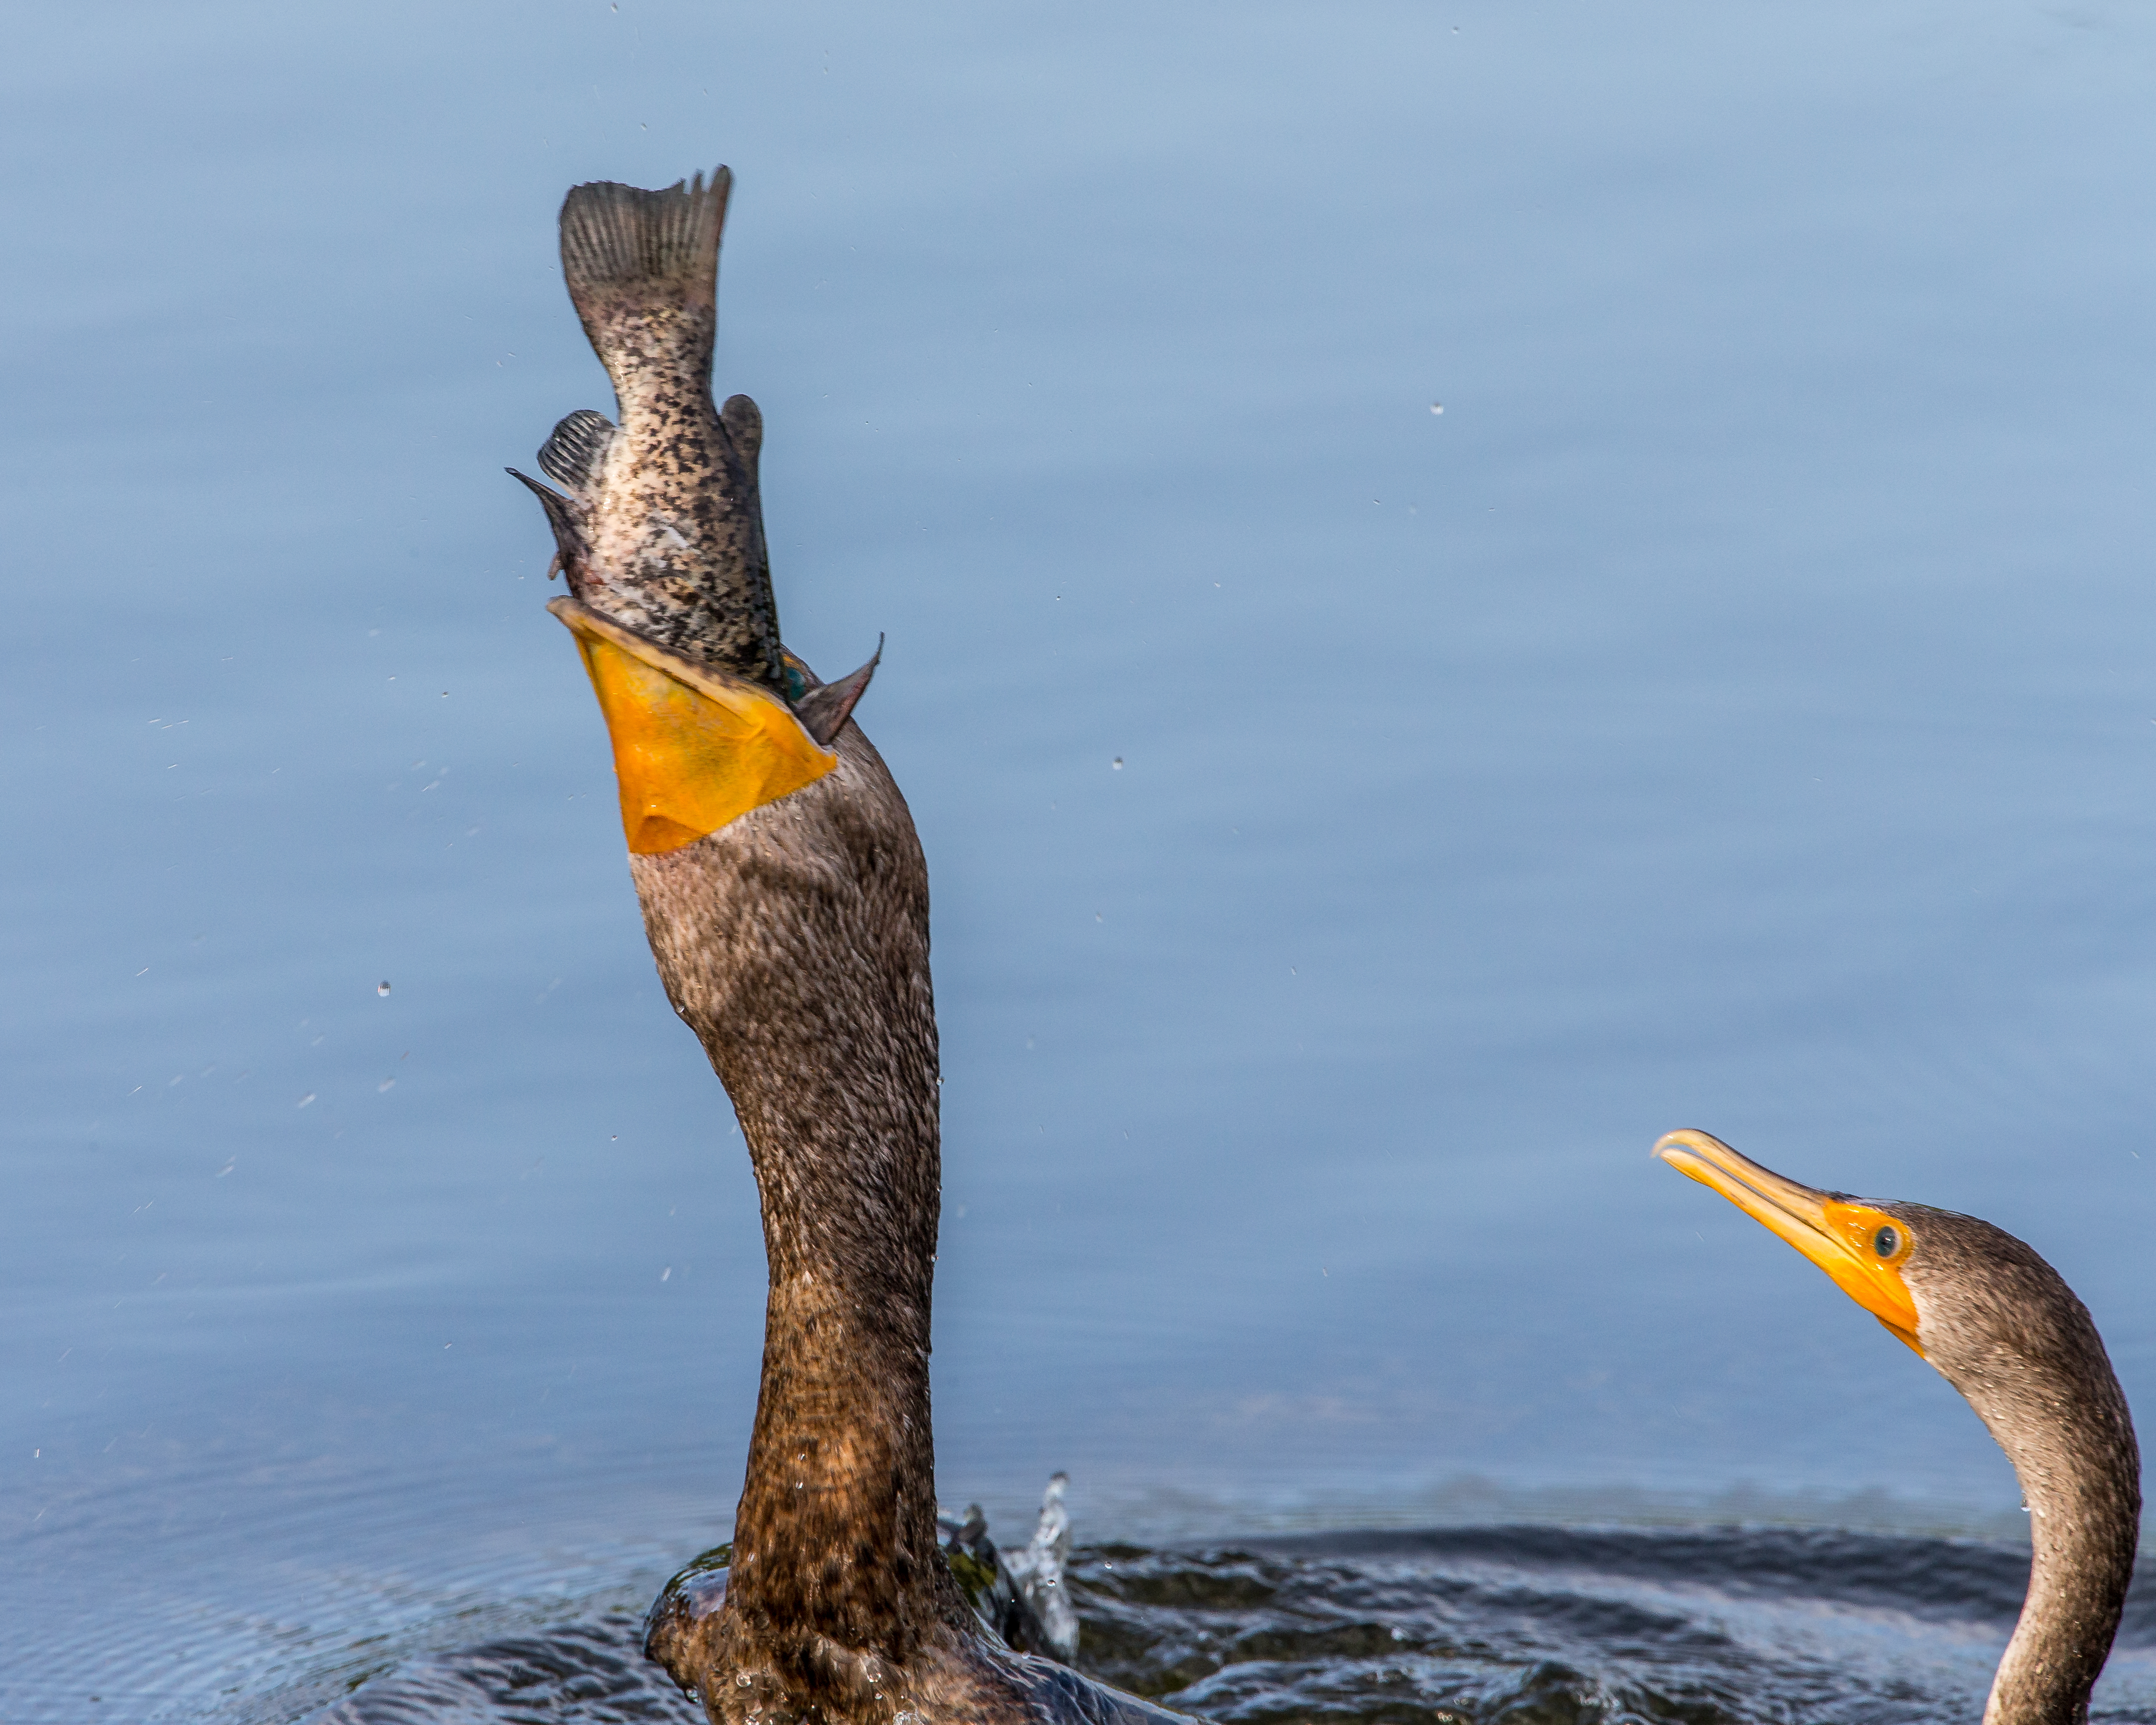
bird, pelican, seabird, wildlife, beak, fauna, vertebrate, cormorant, catfish, florida, swallow, andymorffew, morffew, naturethroughthelens, venicerookery, eiap, noproblem